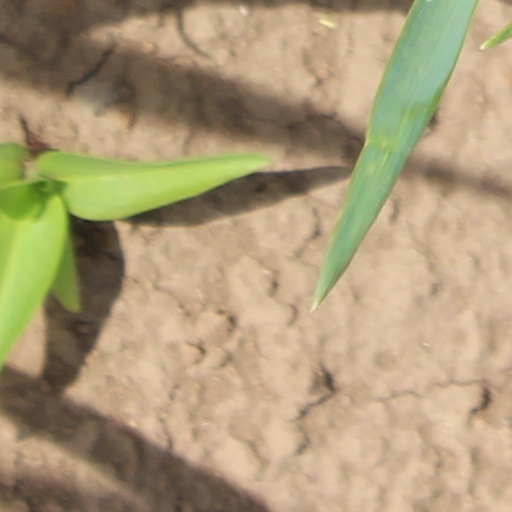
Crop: wheat